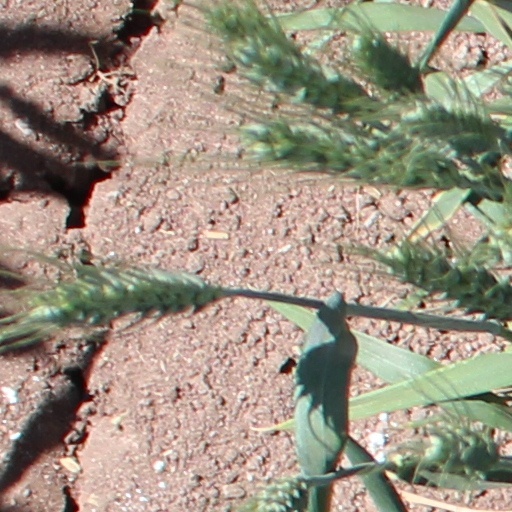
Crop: wheat